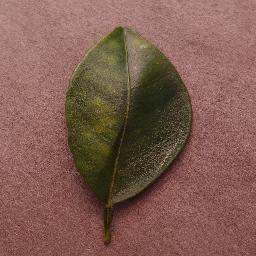
Label: Orange___Haunglongbing_(Citrus_greening)